List of NFL champions (1920–1969)

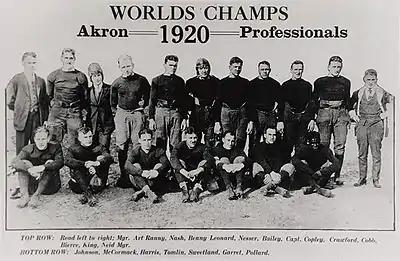
A group of 18 men, 11 standing in back and seven sitting in front. Above the men, centered in the middle of the poster, is text that says "Worlds Champs". Under that is the phrase "Akron Professionals" – the year 1920 is placed between "Akron" and "Professionals".

The National Football League champions, prior to the merger between the National Football League (NFL) and American Football League (AFL) in 1970, were determined by two different systems. The National Football League was established on September 17, 1920, as the American Professional Football Association (APFA). The APFA changed its name in 1922 to the National Football League, which it has retained ever since. From 1921 to 1931, the APFA/NFL determined its champion by overall win–loss record, with no playoff games; ties were not counted in the winning percentage total. The APFA did not keep records of the 1920 season; they declared the Akron Pros, who finished the season with an 8–0–3 (8 wins, 0 losses, 3 ties) record, as the league's first champions by a vote of the owners. The Canton Bulldogs won two straight championships from 1922 to 1923, and the Green Bay Packers won three in a row from 1929 to 1931.